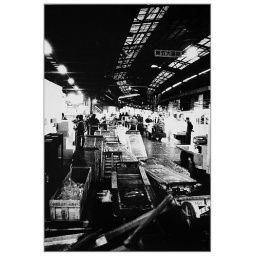
at the fish market in tsukiji, tokyo__ japan